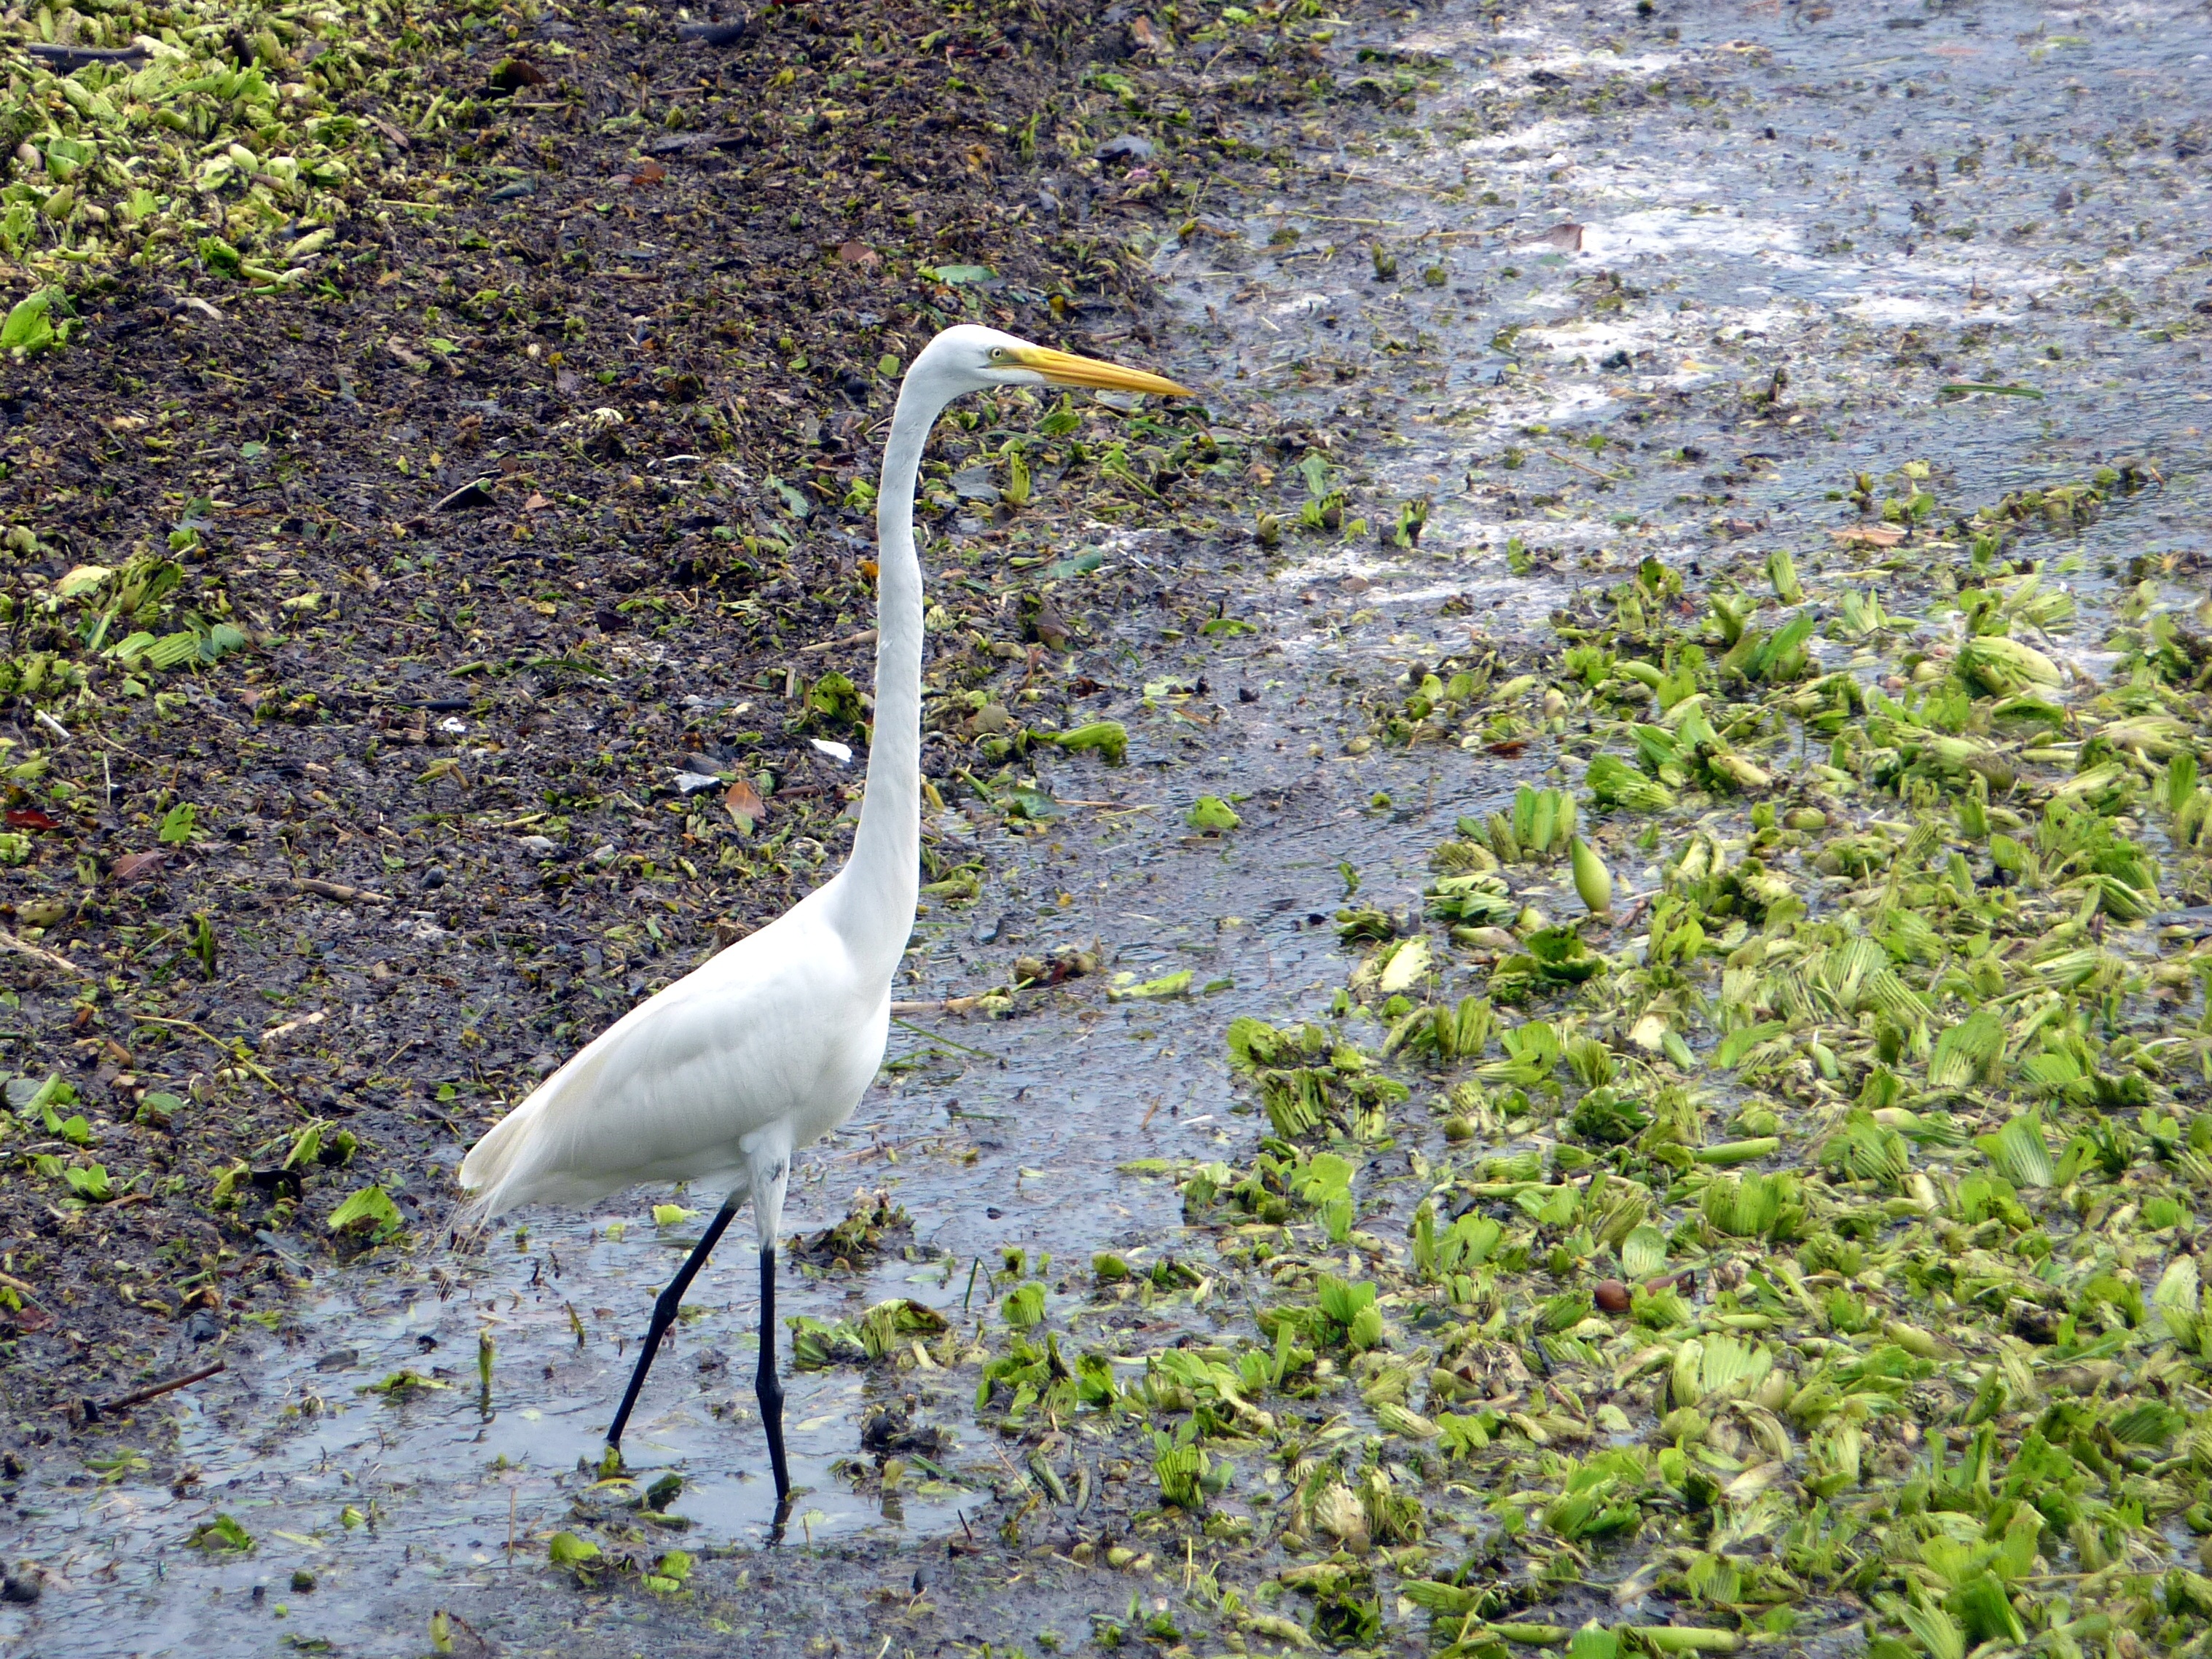
bird, white, animal, wildlife, green, fauna, wetland, vertebrate, habitat, egret, heron, pelecaniformes, wader, great egret, natural environment